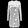
Label: Dress